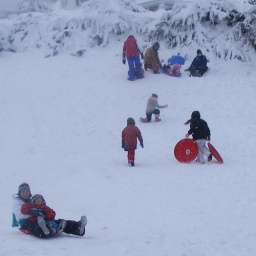
Sledders at the ball field in Falmouth Heights.